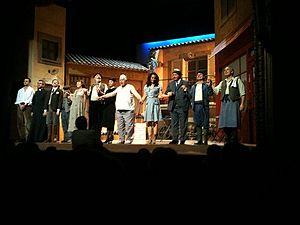
La femme du boulanger 2012 avec Michel Galabru, au théâtre Hébertot de Paris.
Le théâtre Hébertot est une salle de spectacles parisienne située 78 bis boulevard des Batignolles, dans le 17ᵉ arrondissement de Paris.